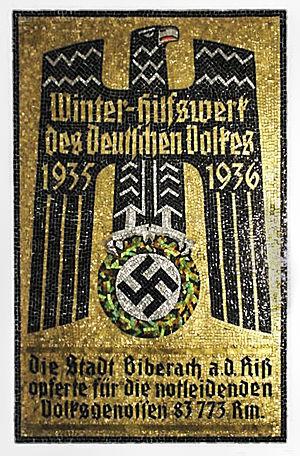
La Winterhilfswerk des Deutschen Volkes, communément connu sous sa forme abrégée Winterhilfswerk, était une campagne annuelle du Parti nazi pour aider à financer des activités de bienfaisance. Son slogan était « Nul affamé ni congelé ». Cette campagne a été